Can Tinturé Museum

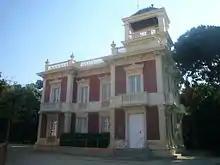
Front of the Can Tinturé Museum

The Can Tinturé Museum, in Esplugues de Llobregat, is located in a house built at the end of the 19th century by architect Claudi Duran i Ventosa, and is the first monographic sample tile museum in Spain. The Can Tinturé Museum also manages the museum at the Pujol i Bausis factory, La Rajoleta, which was a point of reference in the production of Catalan industrial tiles, especially during the highpoint of Art Nouveau. The Museum is part of the Barcelona Provincial Council Local Museum Network and of the territorial system of the Science and Technology Museum of Catalonia.